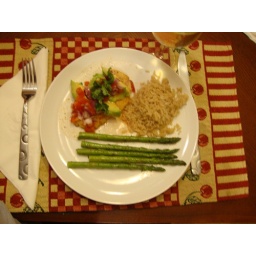
grilled chicken with lime, tomato, red onion and avocado salsa. brown rice. asparagus. dinner our last night in florida!